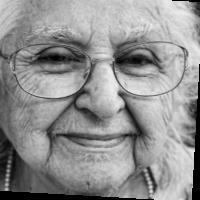
Age group: age 80 +